Live Wire (novel)

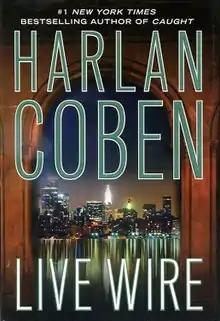
First US edition (publ. Dutton)

Live Wire is a 2011 mystery/thriller novel by American author Harlan Coben. It is the tenth novel in his series featuring a crime solver and sports agent Myron Bolitar. The novel was preceded by "Long Lost" (2009) and followed by "Home" (2016).